Gigadō Ashiyuki

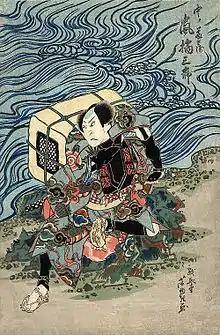
Woodblock print by Gigadō Ashiyuki of kabuki actor Arashi Rikan II in character

Gigadō Ashiyuki used the name "Nagakuni" (長国) from about 1814 to 1821. There is another Osaka printmaker who in known as either Shūei Nagakuni or as Naniwa Nagakuni. This latter artist was a student of Nagahide and was active from about 1814 to the 1820s.